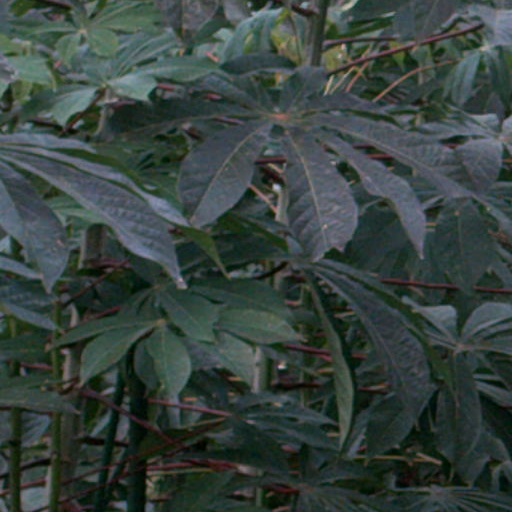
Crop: cassava